Bugac

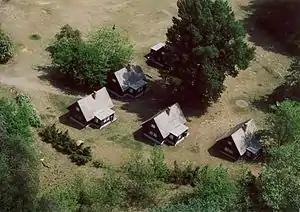
Aerial photo of four houses in Bugac (≤ 2007).

Bugac is a village in Bács-Kiskun county, in the Southern Great Plain region of southern Hungary.